Zdravko Mamić

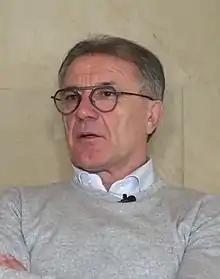
Mamić in 2021

Zdravko Mamić (born 16 July 1959) is a Croatian-Bosnian former football administrator and sports agent. From 2003 to 2016, he was the executive director of Croatian football club GNK Dinamo Zagreb.